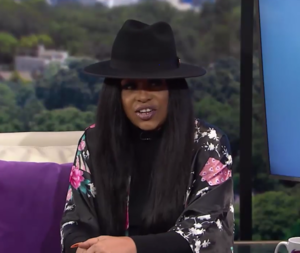
Miki Howard, née Alicia Michelle Howard le 30 septembre 1960 à Chicago, est une chanteuse et actrice américaine ayant interprété une série de chansons ayant figuré dans le Top 10 au milieu des années 1980 et au début des années 1990, comprenant Baby, Be Mine, Come Share My Love et Love Under New Management. Deux de ses titres, Ain't Nobody Like You et Ain't Nuthin’ in the World, ont atteint la première place du top américain de R&B.